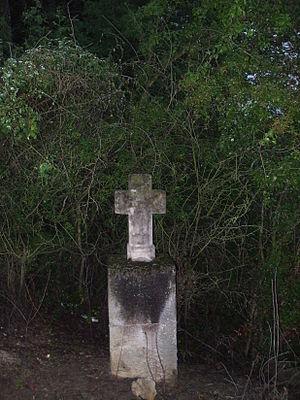
Une croix à Baulou.
Baulou est une commune française située dans le département de l'Ariège, en région Occitanie.